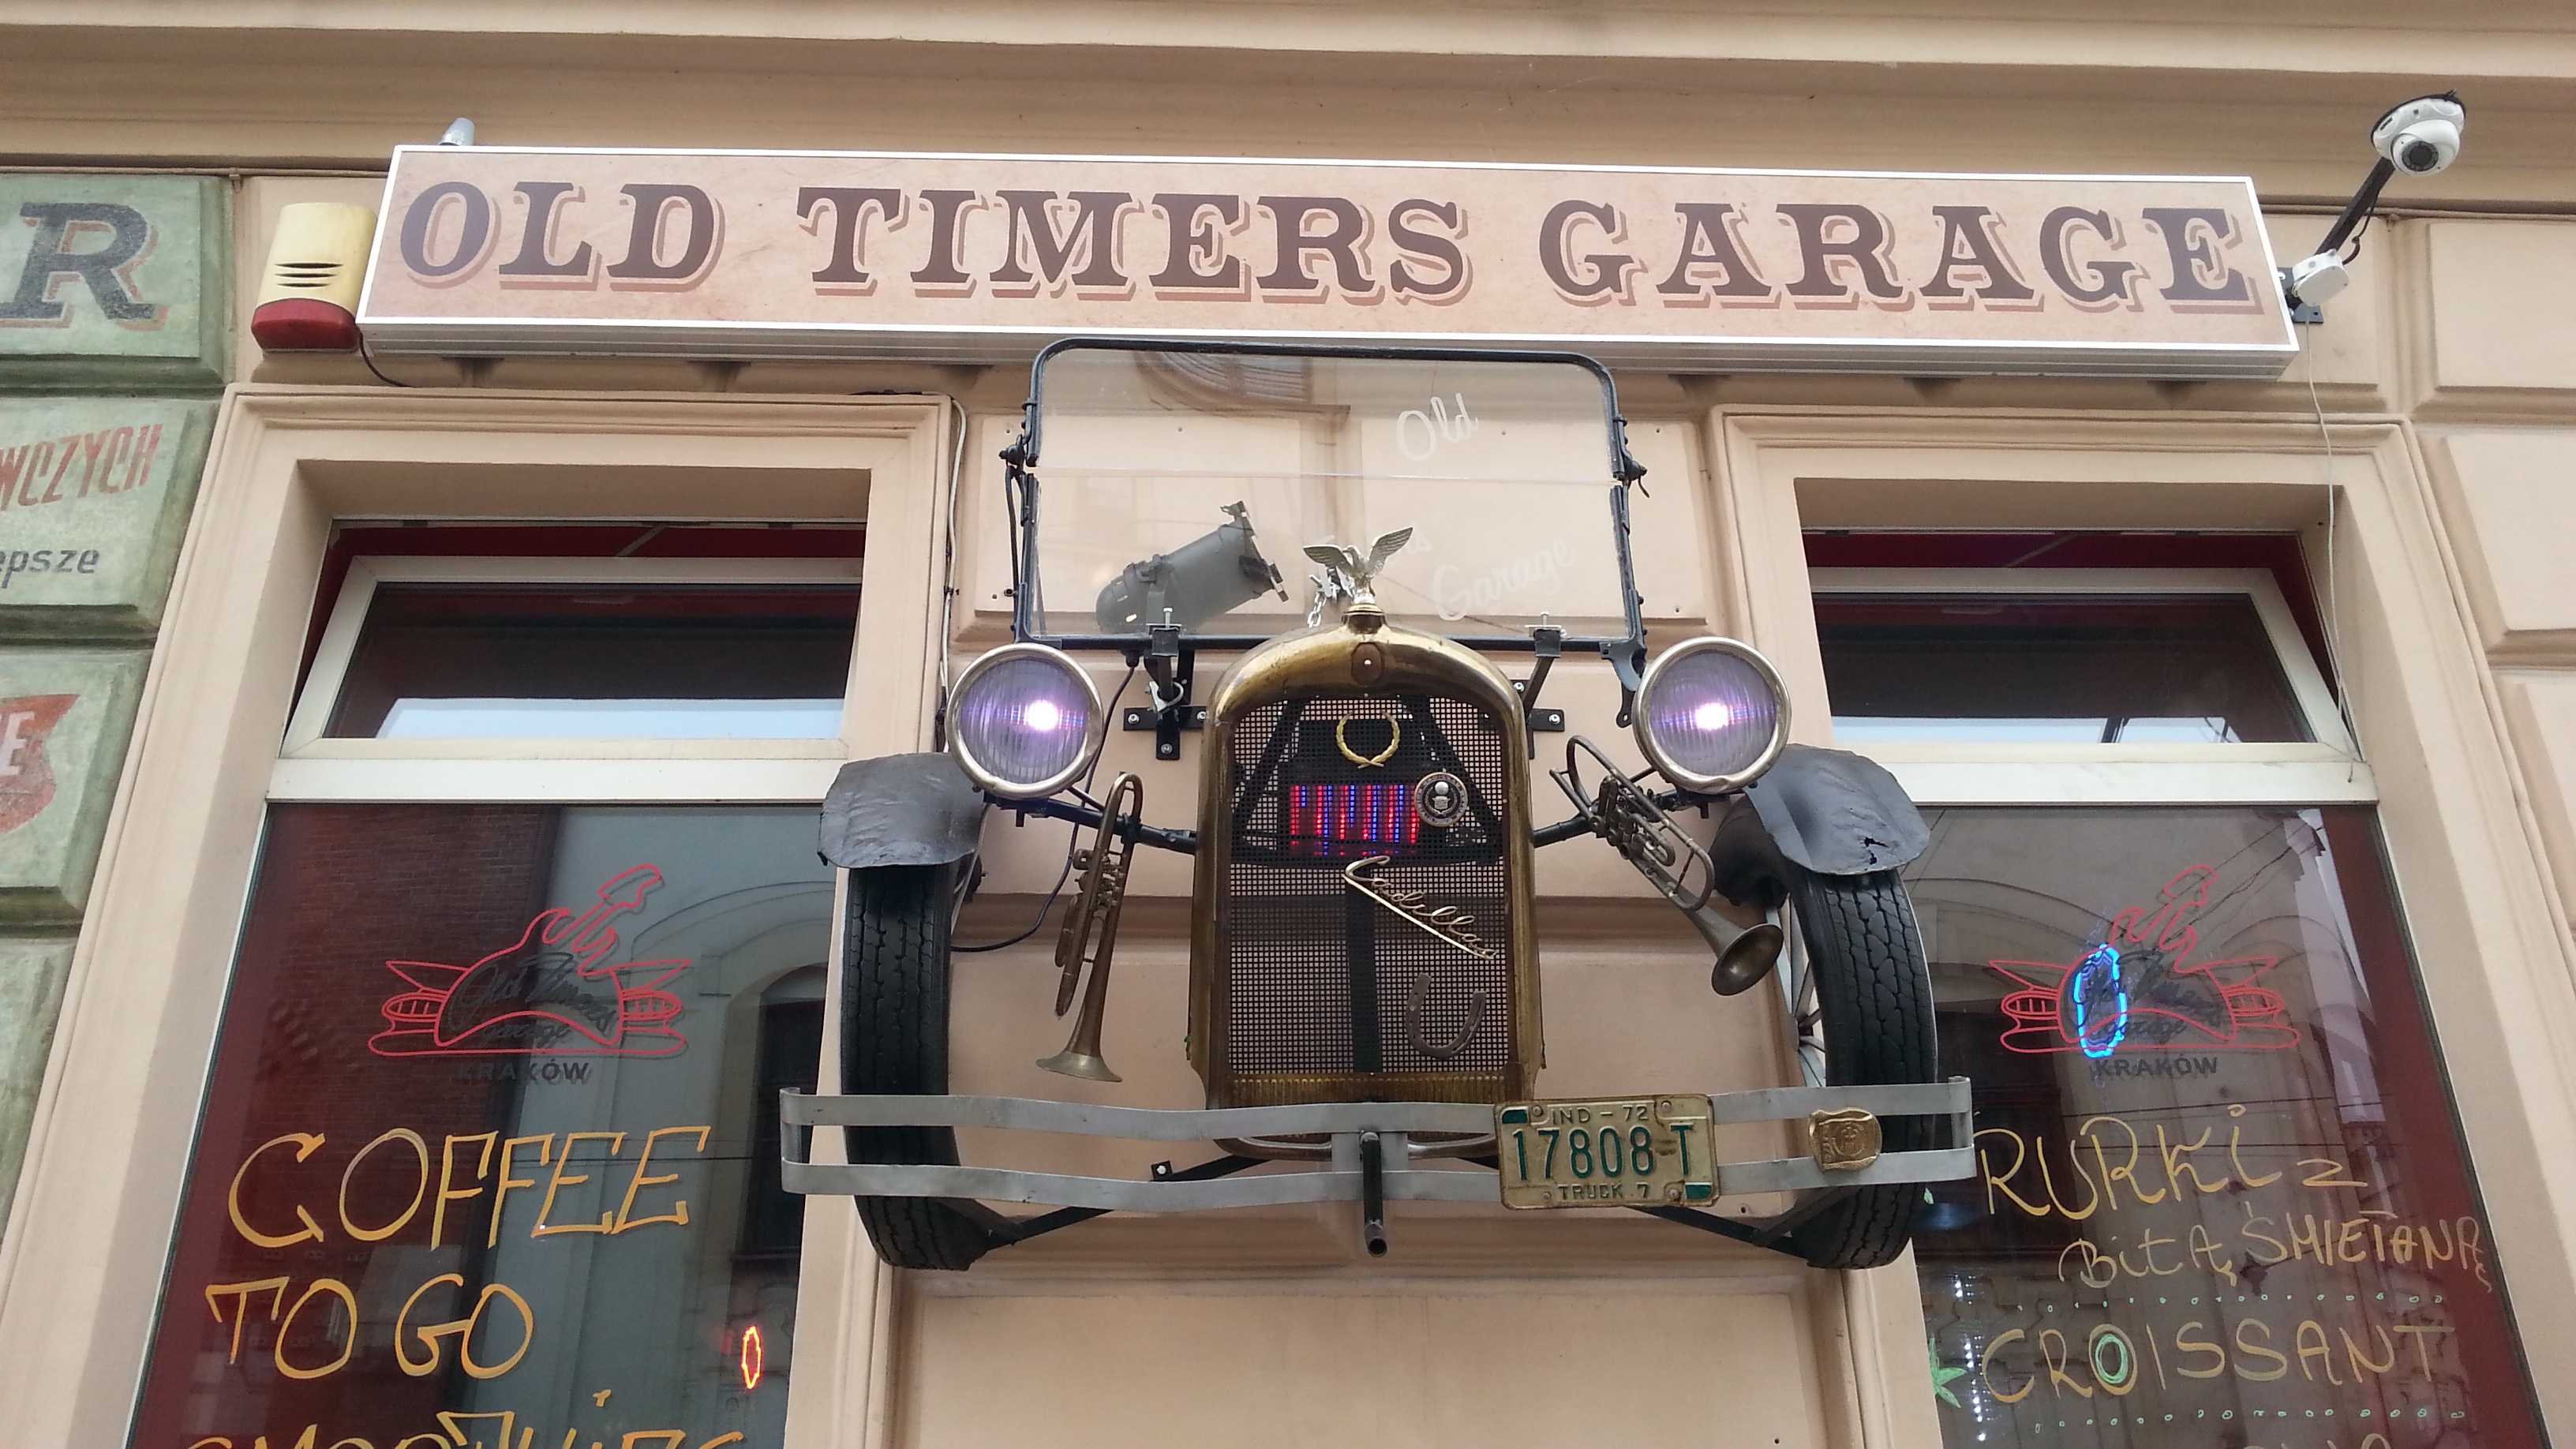
car, restaurant, old, door, tourist attraction, pub, polish, car lights, krakow cracow, old times garage